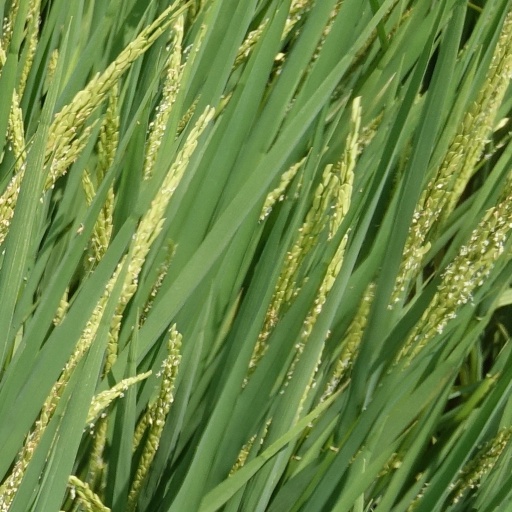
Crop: rice